West Virginia Mountaineers football

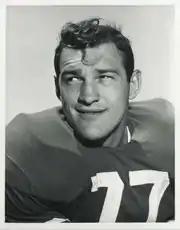
Bruce Bosley, 1955 Consensus All-American, three-time All-SoCon selection and College Football Hall of Fame inductee.

A total of 20 Mountaineer players and coaches have been finalists for numerous . Don Nehlen and Calvin Magee have won awards as coaches, while Dan Mozes, Pat White, and Tavon Austin have earned awards as players.